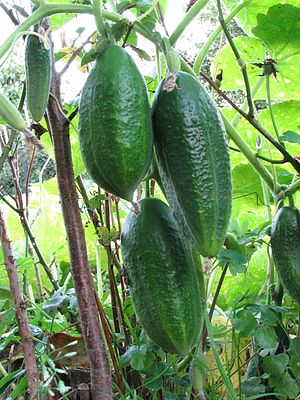
Asie
Friske asieagurker.
En asie er et stykke syltet asieagurk.